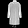
Label: Coat